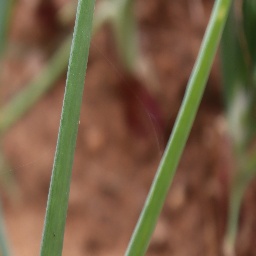
Label: healthy